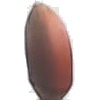
Label: Hazelnut 1